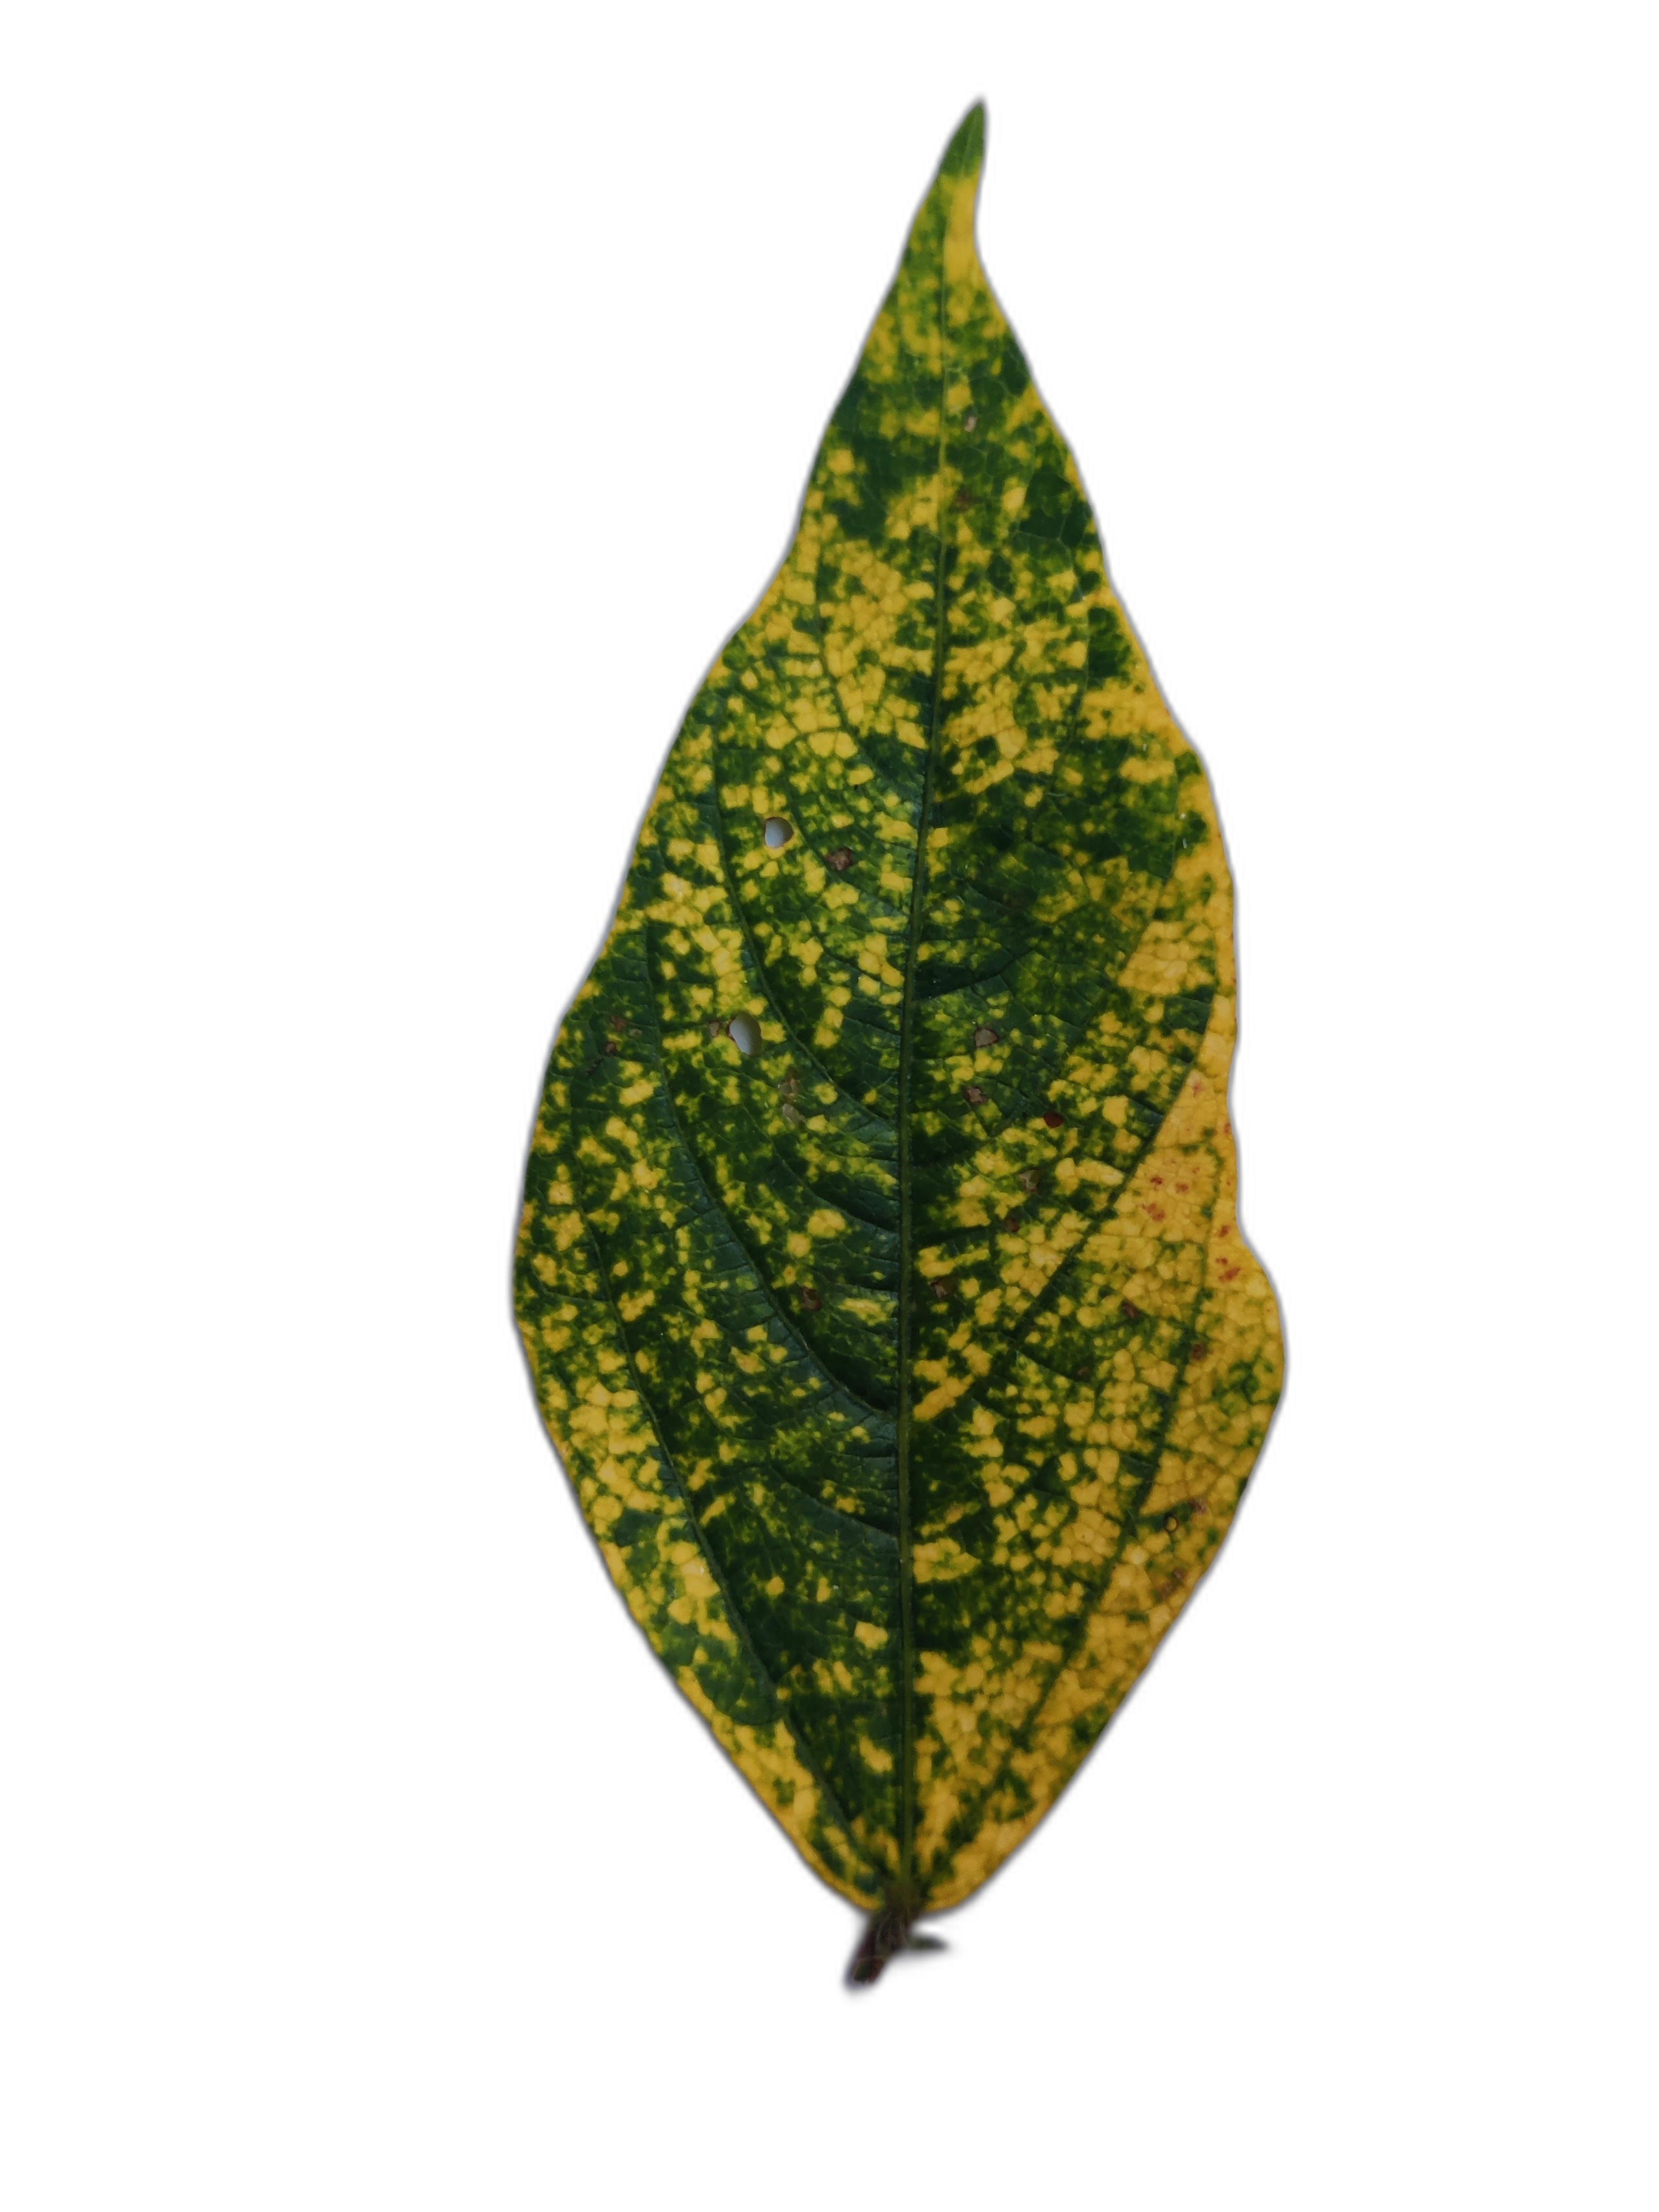
Label: Yellow Mosaic